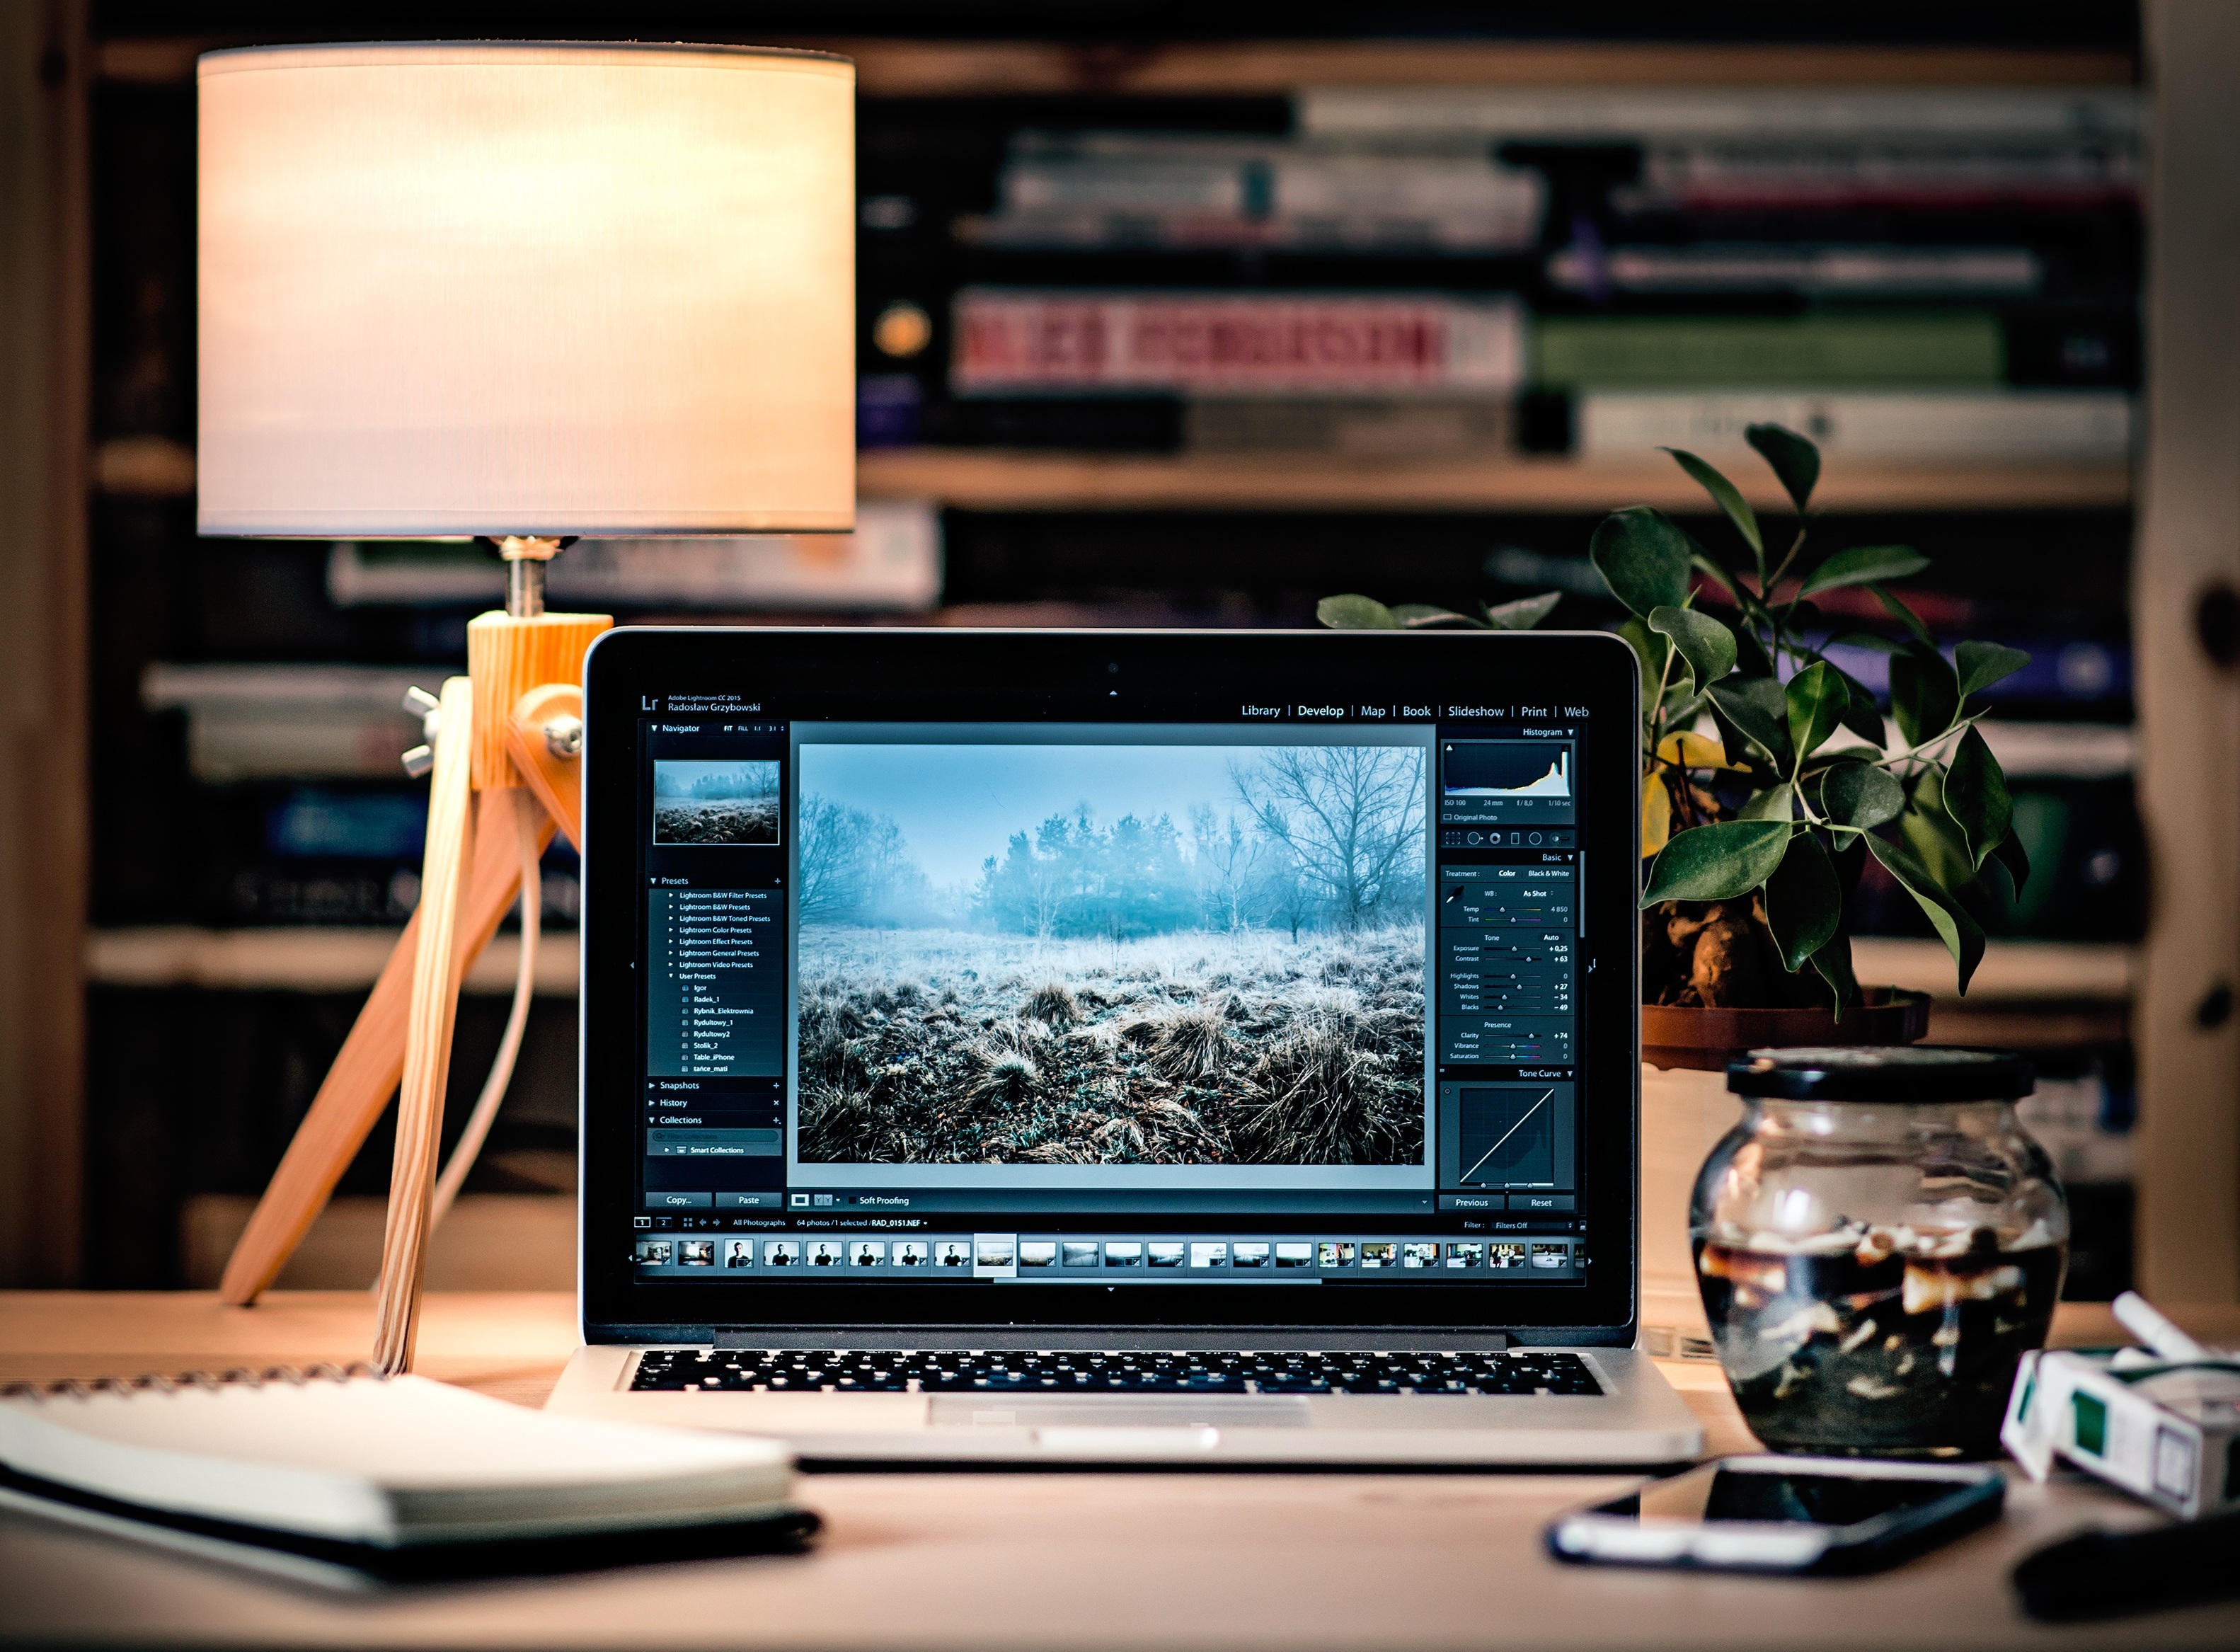
laptop, desk, notebook, computer, technology, home, photo, office, living room, business, television, room, website, brand, design, lightroom, scene, image, multimedia, online, editing, computer technology, laptop screen, computer screen, desktop computer, personal computer, personal computer hardware, display device